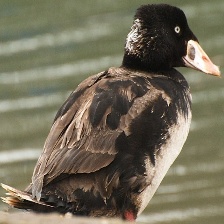
Species: SURF SCOTER
Scientific name: MELANITTA PERSPICILLATA
ImageNet parent category: drake